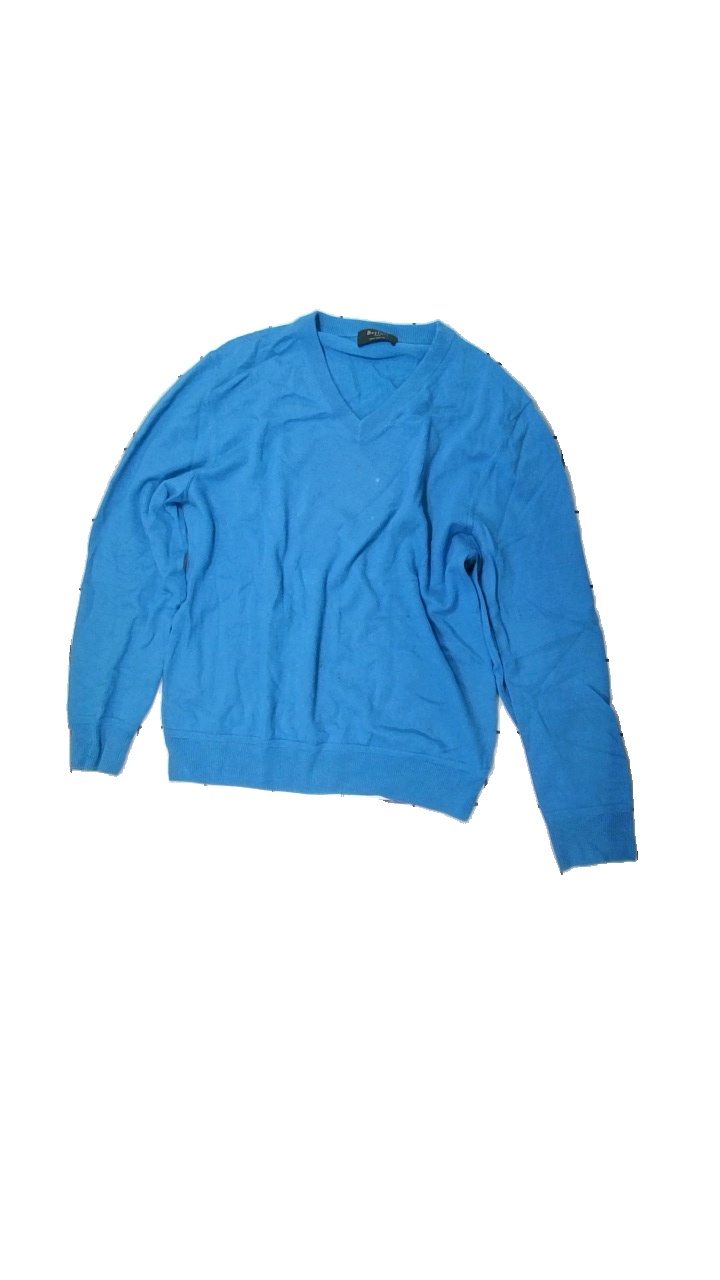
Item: Sweater (Men)
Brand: Berluti
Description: knitted sweater
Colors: Blue
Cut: Regular
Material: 100% Wool
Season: Winter
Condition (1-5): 2
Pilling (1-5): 3
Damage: hole
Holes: Major
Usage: Recycle
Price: <50